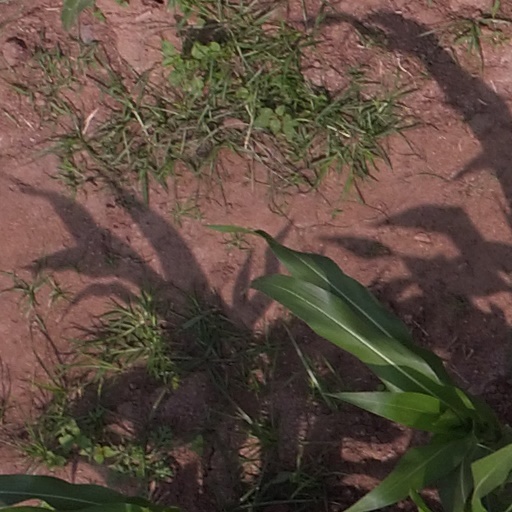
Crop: maize; corn